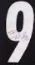
Number: 9